Alien (film)

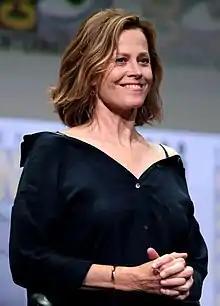
Sigourney Weaver became the star of the "Alien" films, reprising her role as Ripley in three sequels between 1986 and 1997. She did not appear in either of the "Alien vs. Predator" crossovers of the 2000s, but has expressed interest in doing a fifth "Alien" film.

"Alien" had both an immediate and long-term impact on the science fiction and horror genres. Shortly after its debut, Dan O'Bannon was sued by another writer named Jack Hammer for allegedly plagiarising a script entitled "Black Space". However, O'Bannon was able to prove that he had written his "Alien" script first. In the wake of "Alien" success, a number of other filmmakers imitated or adapted some of its elements, sometimes by using "Alien" in titles. One of the first was "The Alien Dead" (1979), which had its title changed at the last minute to cash in on "Alien" popularity. "Contamination" (1980) was initially going to be titled "Alien 2" until 20th Century Fox's lawyers contacted writer/director Luigi Cozzi and made him change it. The film built on "Alien" by having many similar creatures, which originated from large, slimy eggs, bursting from characters' chests. An unauthorized sequel to "Alien", titled "", was released in 1980 and included alien creatures which incubate in humans. Other science fiction films of the time that borrowed elements from "Alien" include "Galaxy of Terror" (1981), "Inseminoid" (1981), "Forbidden World" (1982), "Xtro" (1982), and "Dead Space" (1991).